Addison Clark

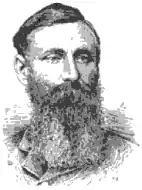

Addison Clark (1842–1911) was a co-founder and the first president of Texas Christian University (TCU).